Greta Van Susteren

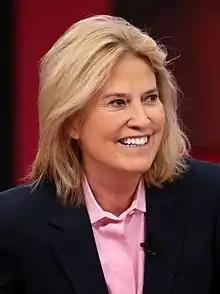
Van Susteren in February 2018

Greta Conway Van Susteren (born June 11, 1954) is an American journalist, lawyer, and television news anchor for Newsmax TV. She was previously on CNN, Fox News, and MSNBC. She hosted Fox News's "On the Record w/ Greta Van Susteren" for 14 years (2002–2016) before departing for MSNBC, where she hosted "For the Record with Greta" for roughly six months in 2017. On June 14, 2022, she began hosting "The Record with Greta van Susteren" on Newsmax. A former criminal defense and civil trial lawyer, she appeared as a legal analyst on CNN co-hosting "Burden of Proof" with Roger Cossack from 1994 to 2002, playing defense attorney to Cossack's prosecutor. In 2016, she was listed as the 94th most powerful woman in the world by "Forbes", up from 99th in 2015.